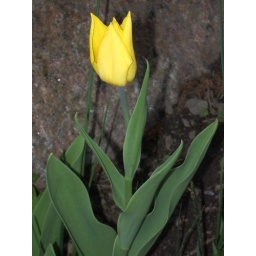
single yellow tulip against a large stone